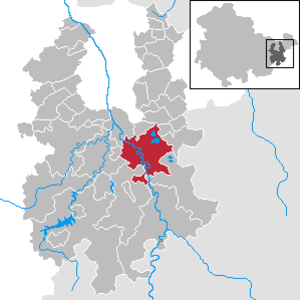
Berga/Elster est une petite ville de Thuringe, située dans l'arrondissement de Greiz.